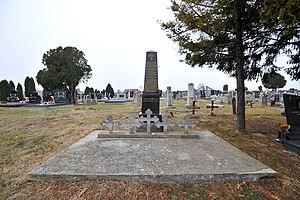
Cet article recense les monuments culturels du district de Syrmie en Serbie, dans la province autonome de Voïvodine.
Les monuments culturels protégés constituent une catégorie de monuments de Serbie inscrits sur une liste de monuments bénéficiant de la protection de l'État. Il s'agit d'une troisième catégorie de monuments protégés classés, par leur importance, après les monuments culturels d'importance exceptionnelle et les monuments culturels de grande importance.